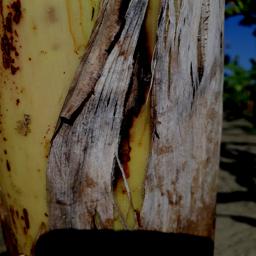
Label: PSEUDOSTEM WEEVIL